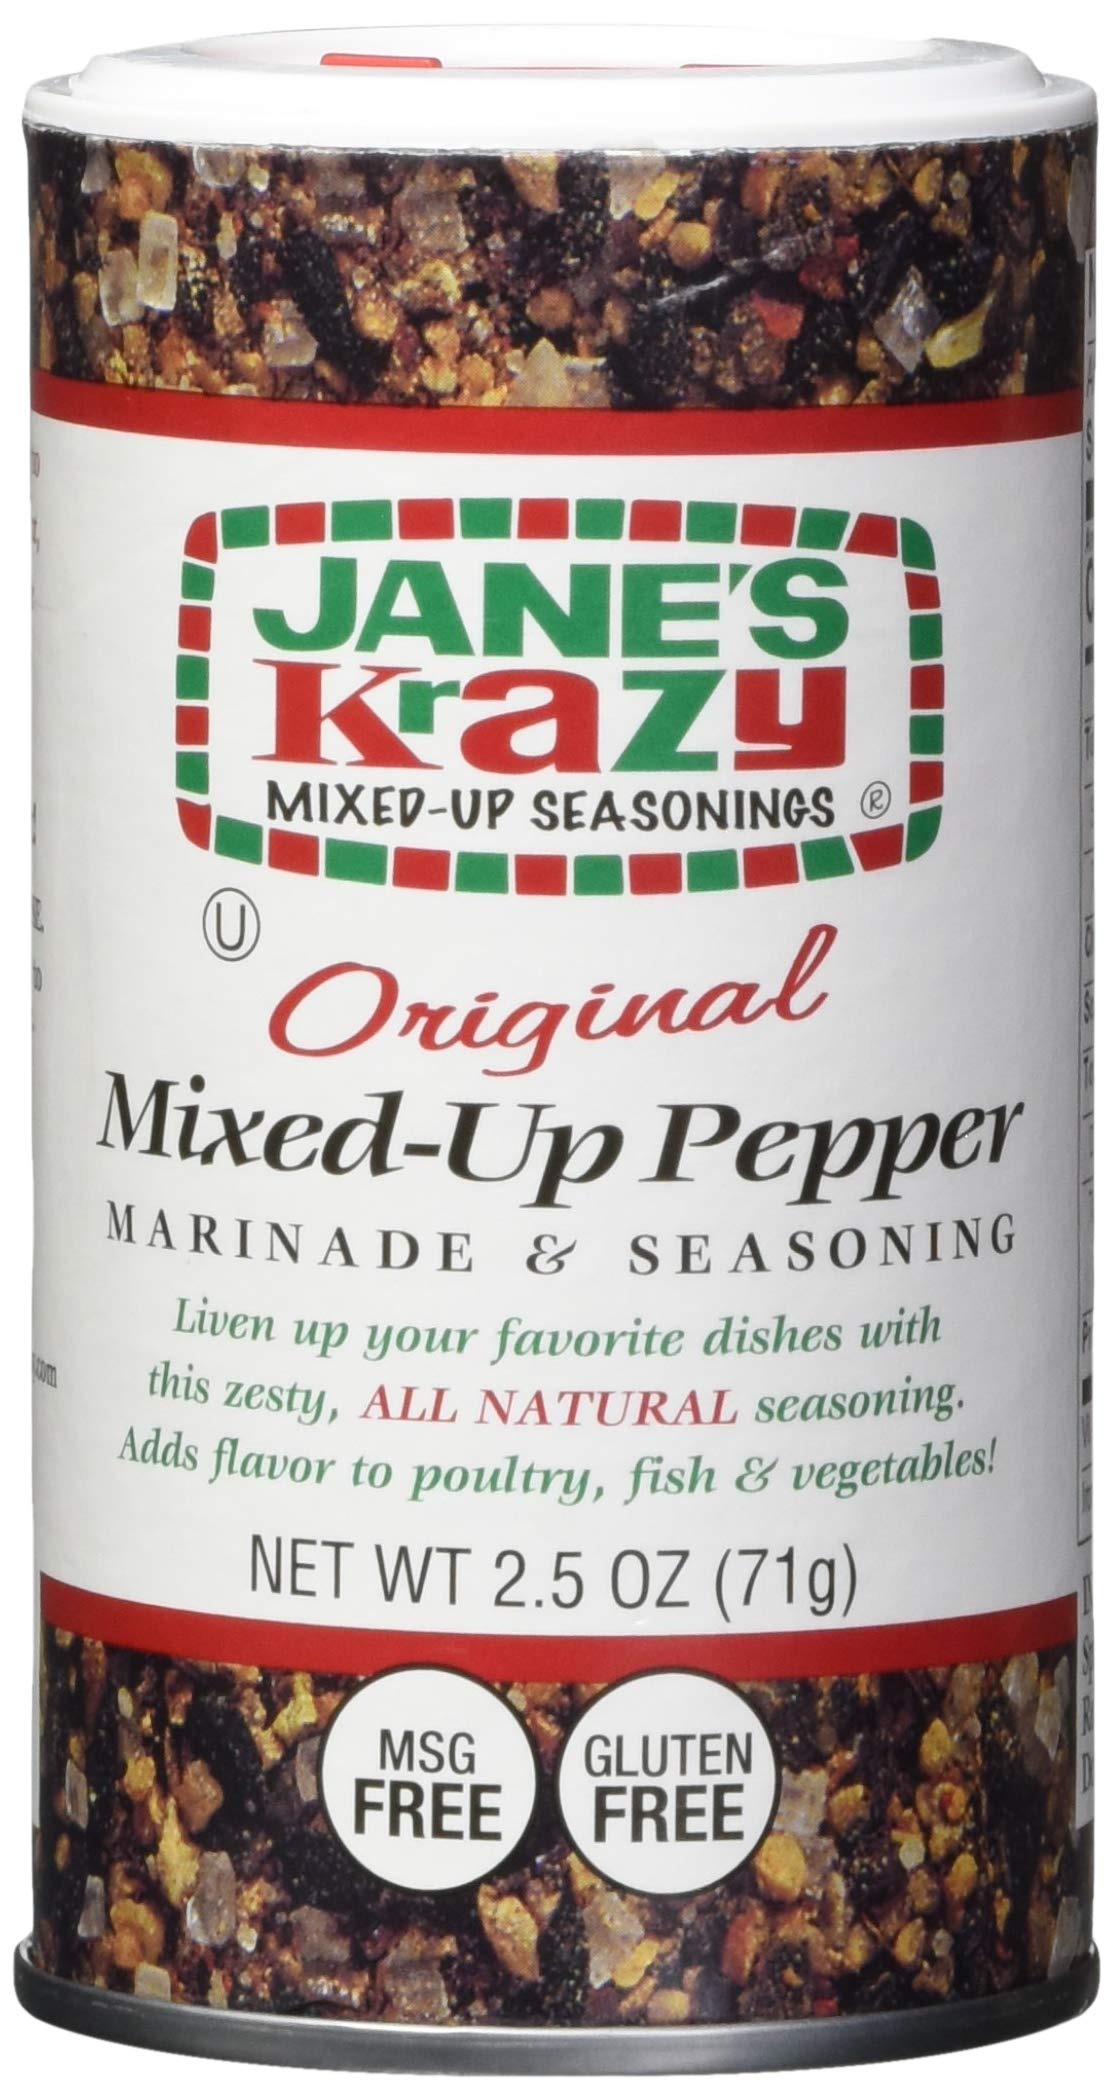
Item Name: Jane's Krazy Seasonings Mix Up Pepper, 2.5 Oz, 12Count
Bullet Point 1: Shake it onto steak, salad, baked potatoes and grilled fish No MSG
Bullet Point 2: Approximately 50 Percent less sodium than regular table salt per serving
Bullet Point 3: Zesty pepper with a dash of other flavors, This blend may be mixed up, but there’s no confusion when it comes to the delicious seasoning options in this tidy canister
Bullet Point 4: Package Dimensions : 6 x 5 x 4 inches
Value: 12.0
Unit: Count

Price: 64.99